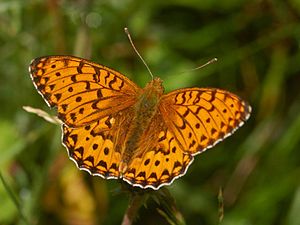
Sørgekåbe (sommerfugl) / Galleri
Sørgekåben er en sommerfugl i takvingefamilien. Den kan primært ses i fugtige, lyse skove og enge, hvor dens foderplanter pil og birk er udbredte. Den kan leve i op til 2.000 meters højde. Sørgekåben er en af de sommerfugle, som ikke suger nektar fra blomster, men derimod får sin næring fra moden frugt og træsaft.